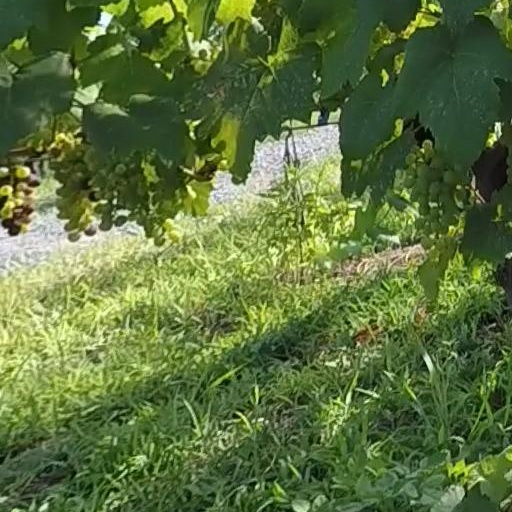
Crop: grape